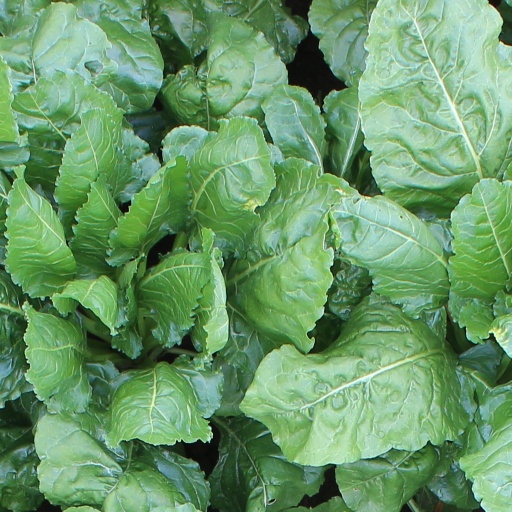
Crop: sugar beet